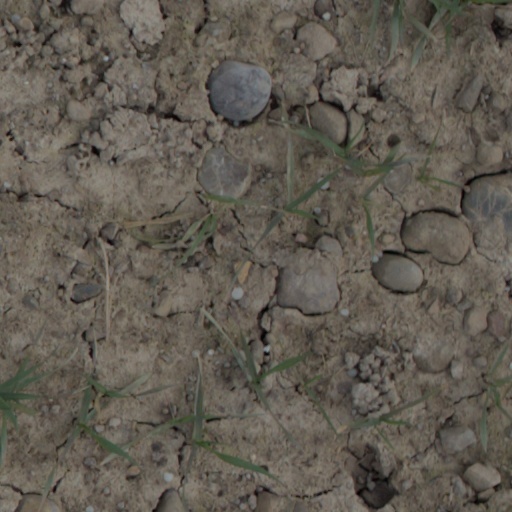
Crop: wheat